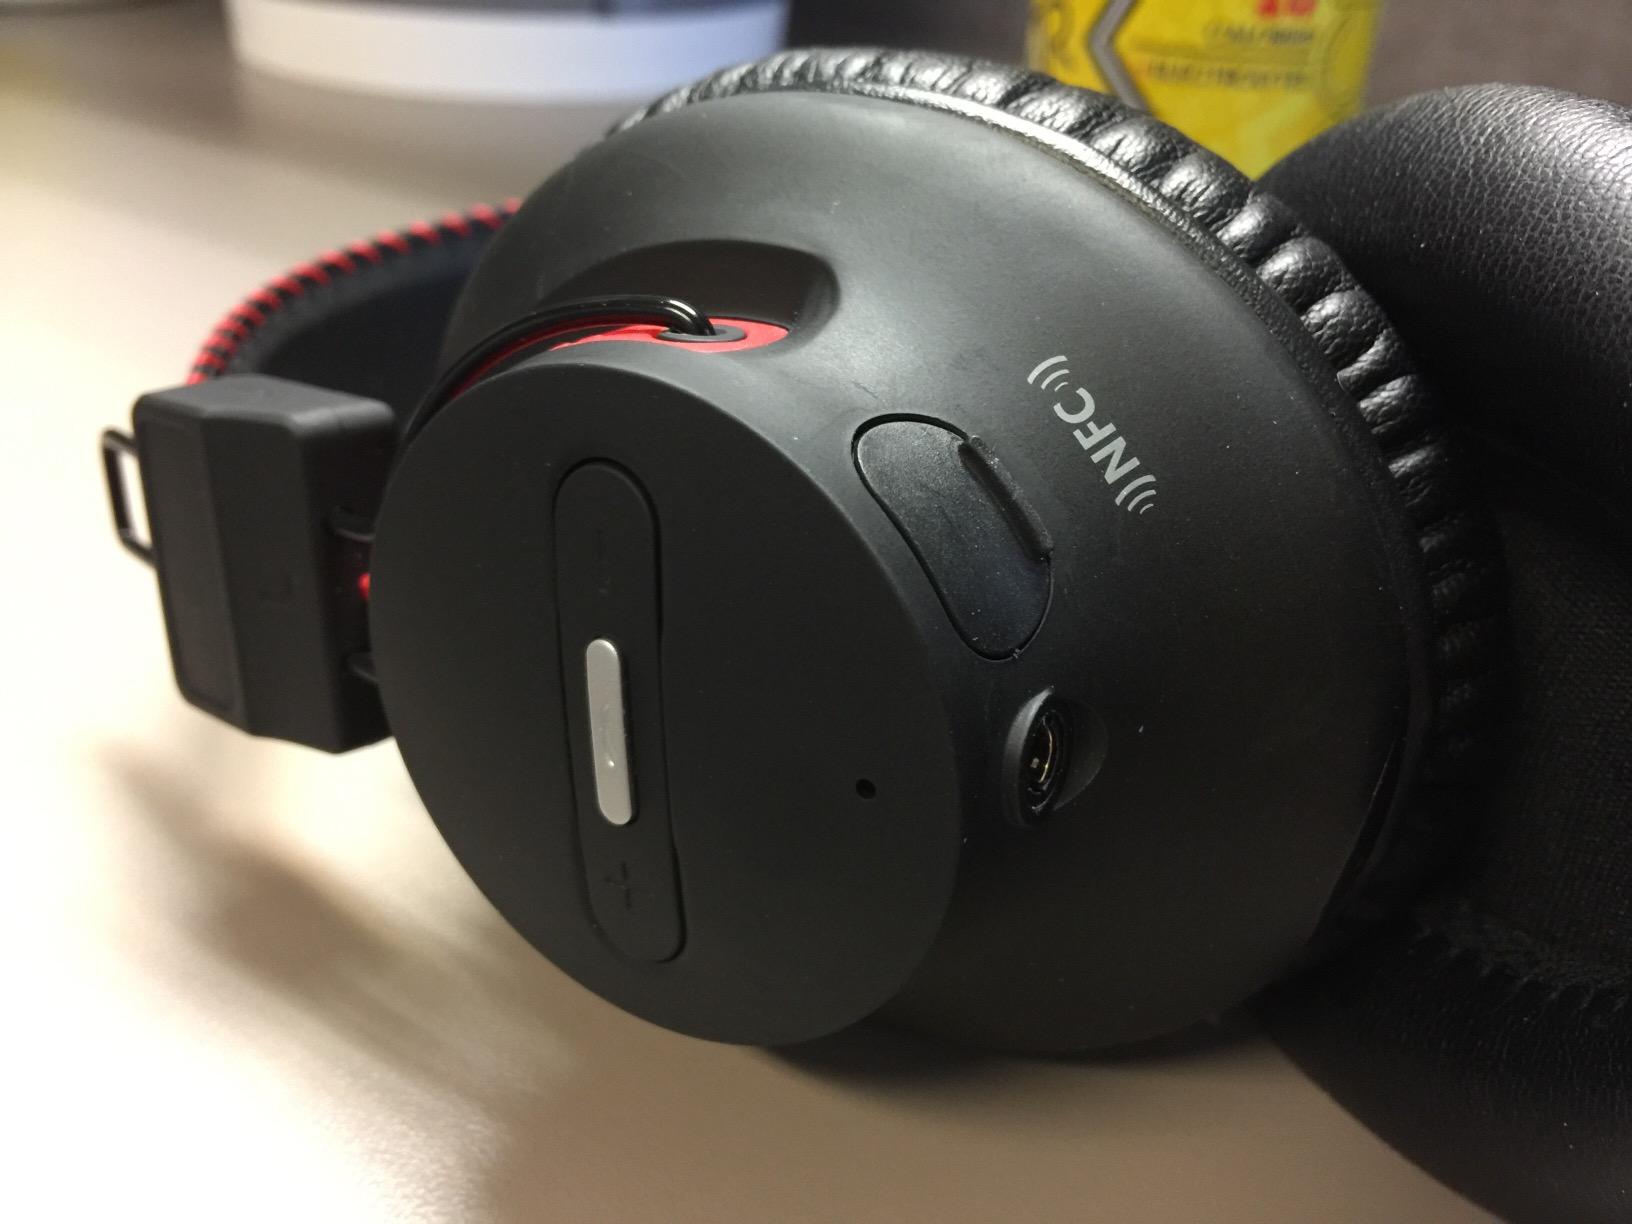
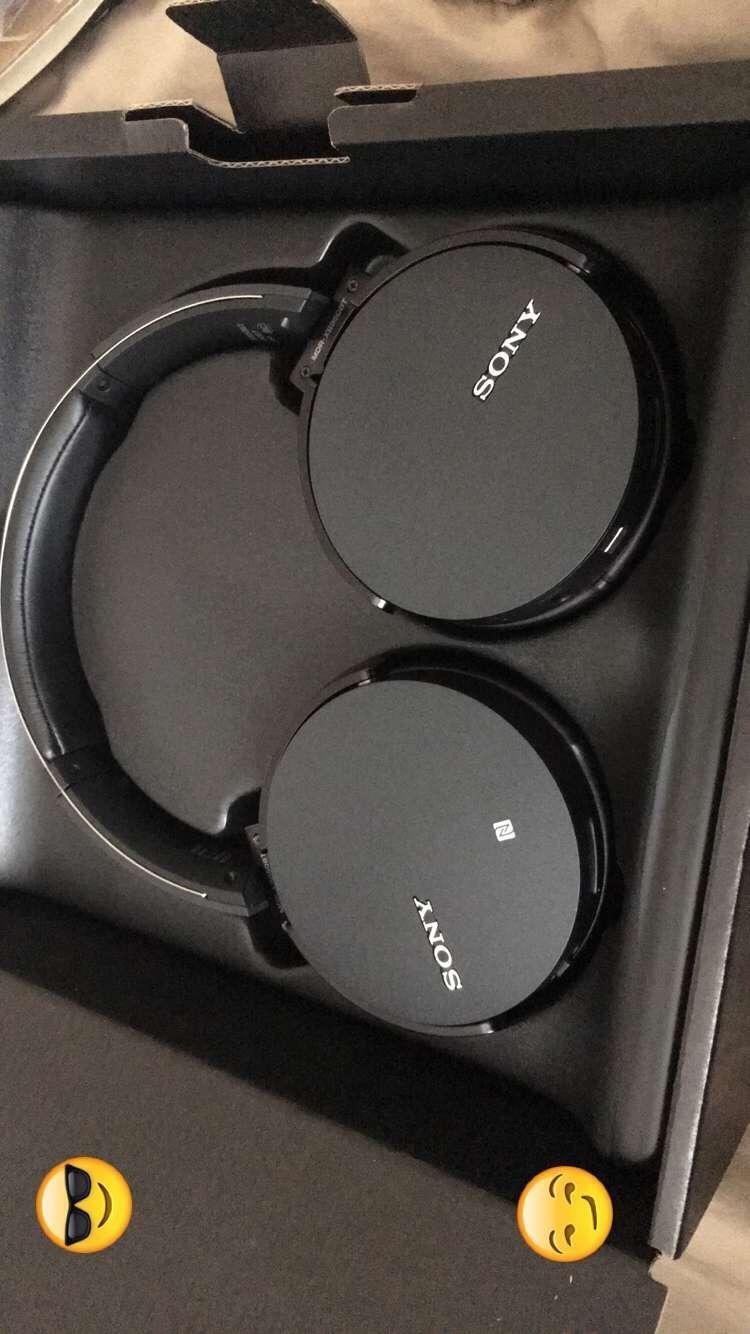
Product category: headphones
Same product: no